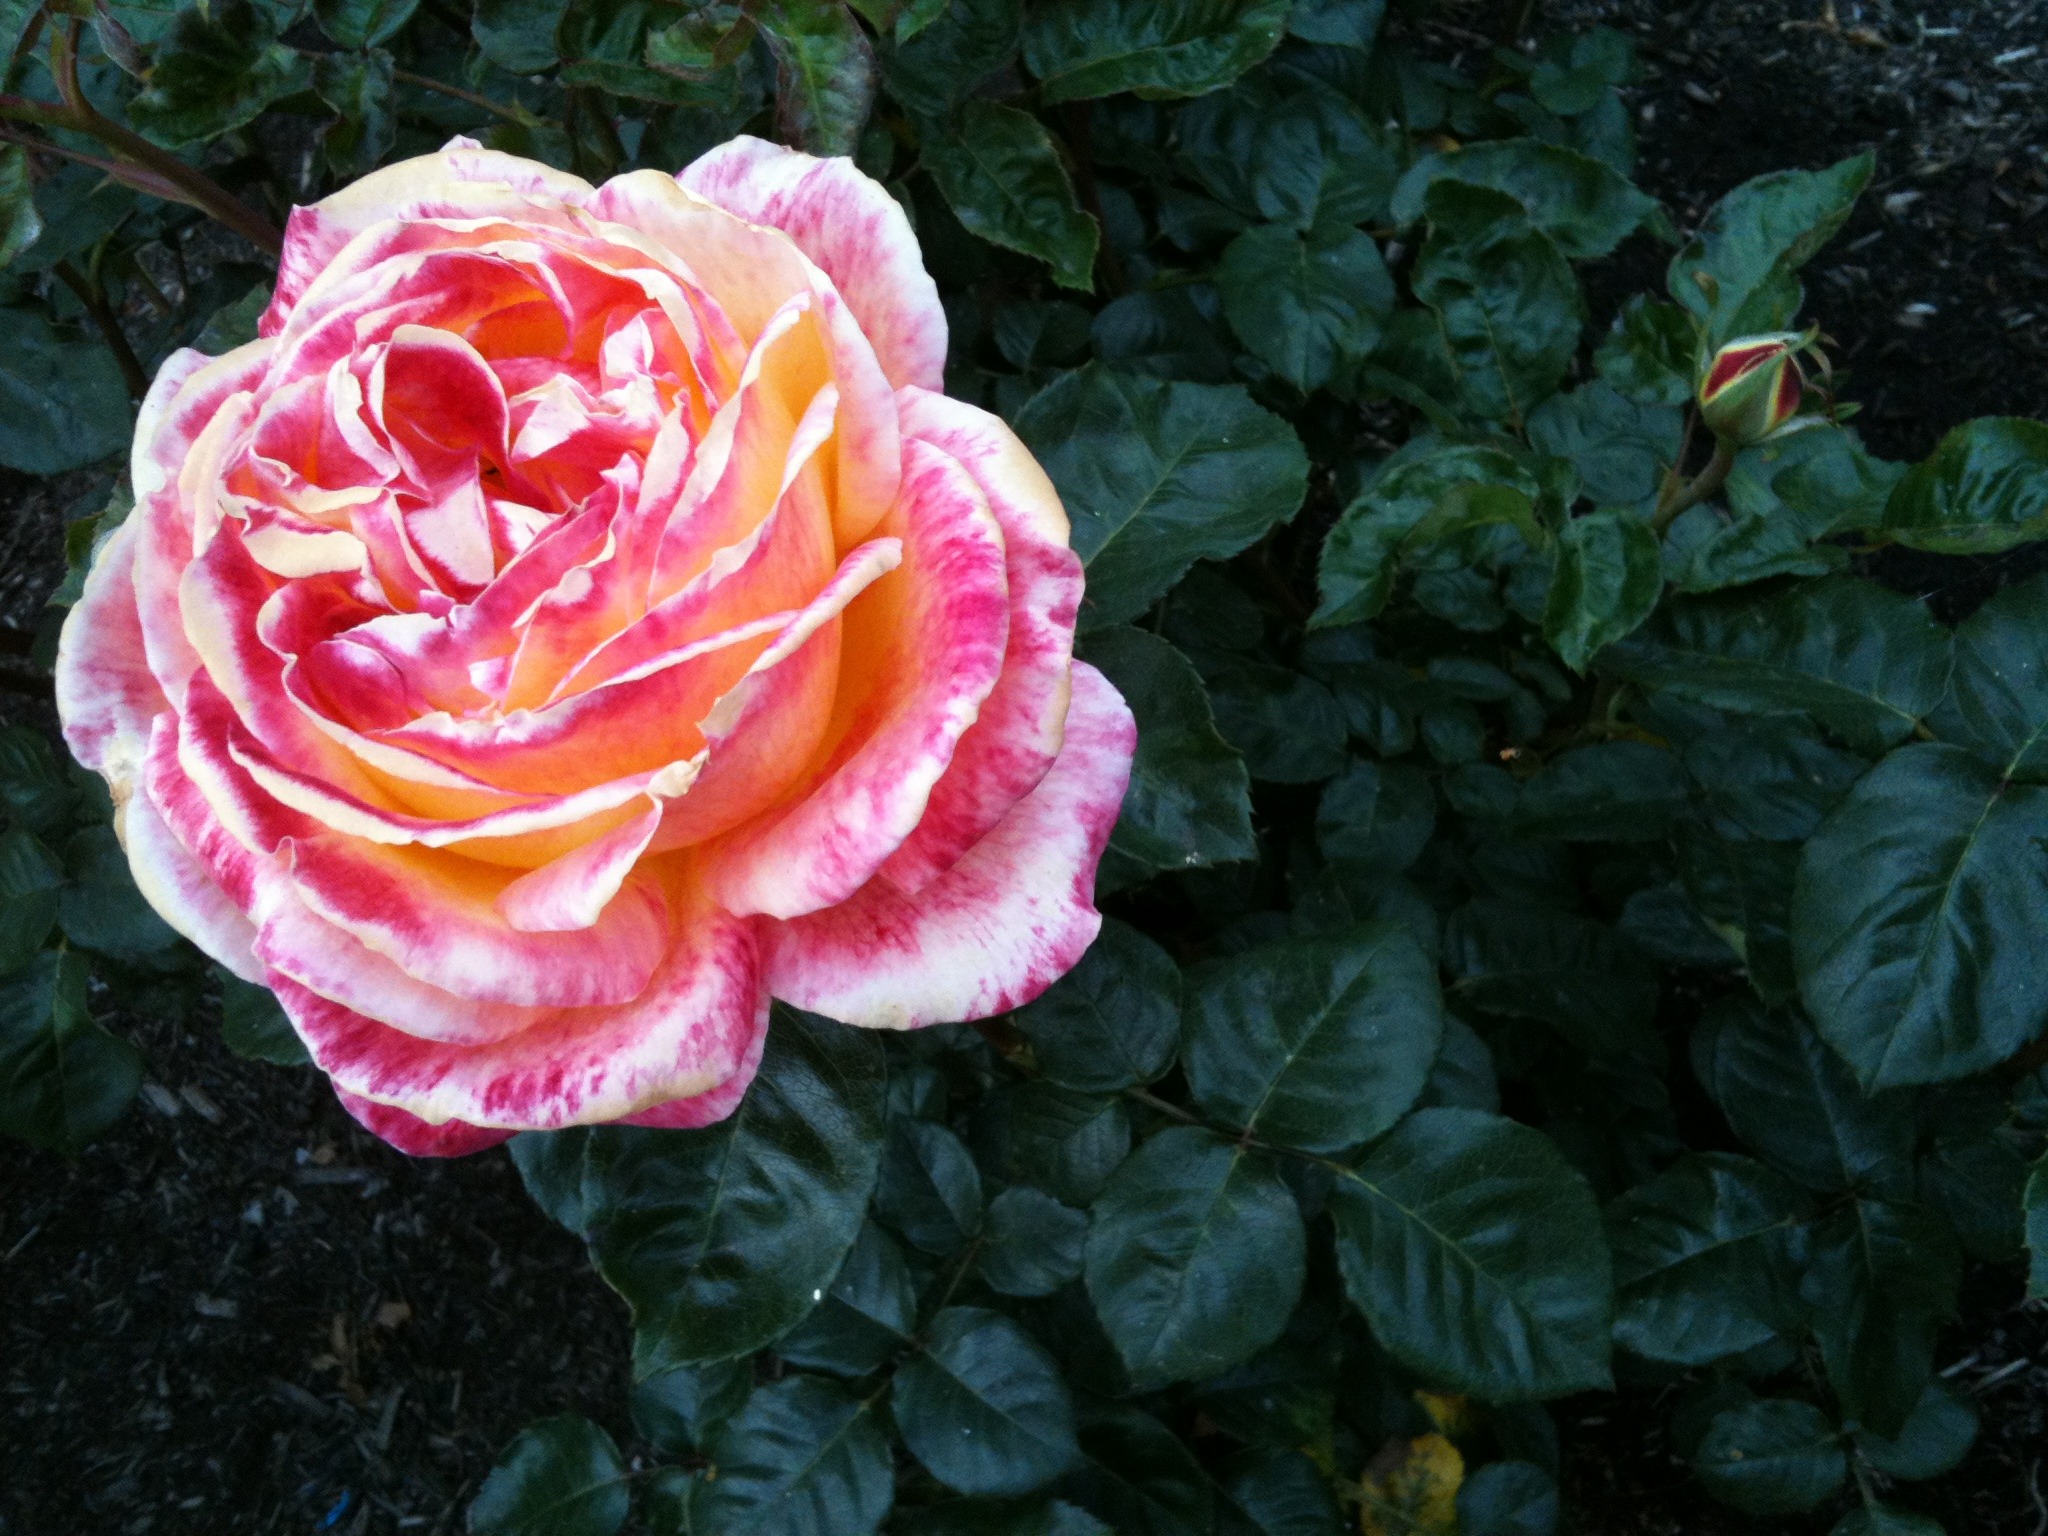
nature, plant, flower, petal, bloom, floral, love, bouquet, rose, fresh, romance, romantic, blooming, garden, pink, flora, petals, shrub, floribunda, rosebud, flowering plant, garden roses, rose family, land plant, rosa centifolia, rose order